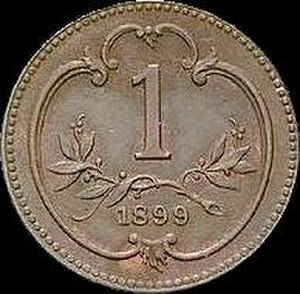
Østrig-ungarske krone / Østrig 1892 til 1918
Østrig-ungarske kroner var valutaen og guldstandarden i Østrig-Ungarn. Ved en valutareform i 1892 afløste kroner den hidtidige Gulden, der var en sølvstandardvaluta. I folkemunde kaldte man guldmønterne 10-, 20- og 100-krone for guldkroner. Indtil 1900 var gulden gyldig ved siden af kronen. Ombytningsforholdet var to kroner for en gulden.